Marianne Vitale

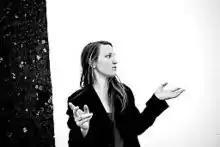

Vitale graduated from The School of Visual Arts in 1996 with a BFA in Film.